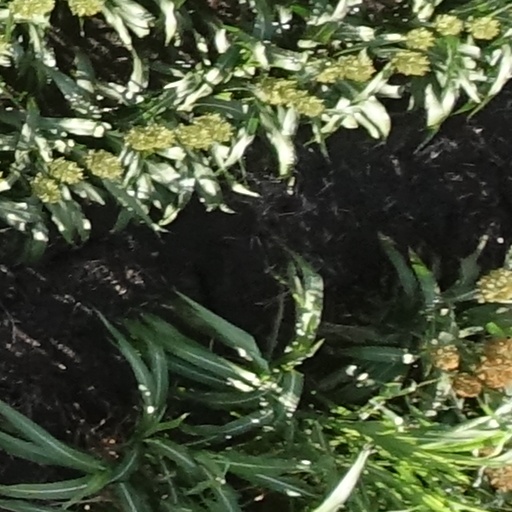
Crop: sorghum